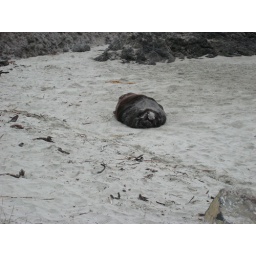
A sea lion on the beach near the albatross centre. This was taken on the peninsula trip.